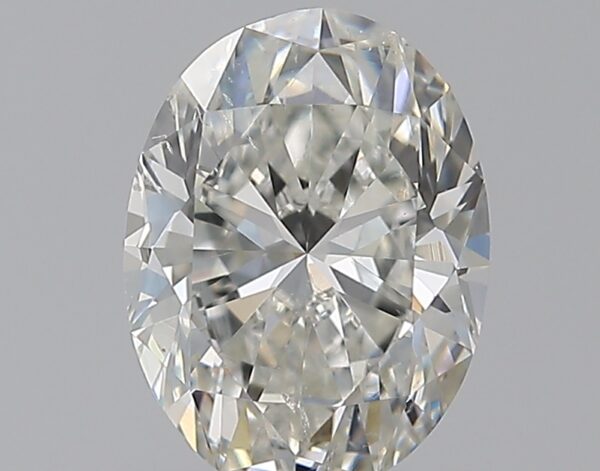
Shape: oval
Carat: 0.91
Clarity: SI1
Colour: H
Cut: EX
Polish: VG
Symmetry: VG
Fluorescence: N
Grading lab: GIA
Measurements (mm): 7.24 x 5.38 x 3.44